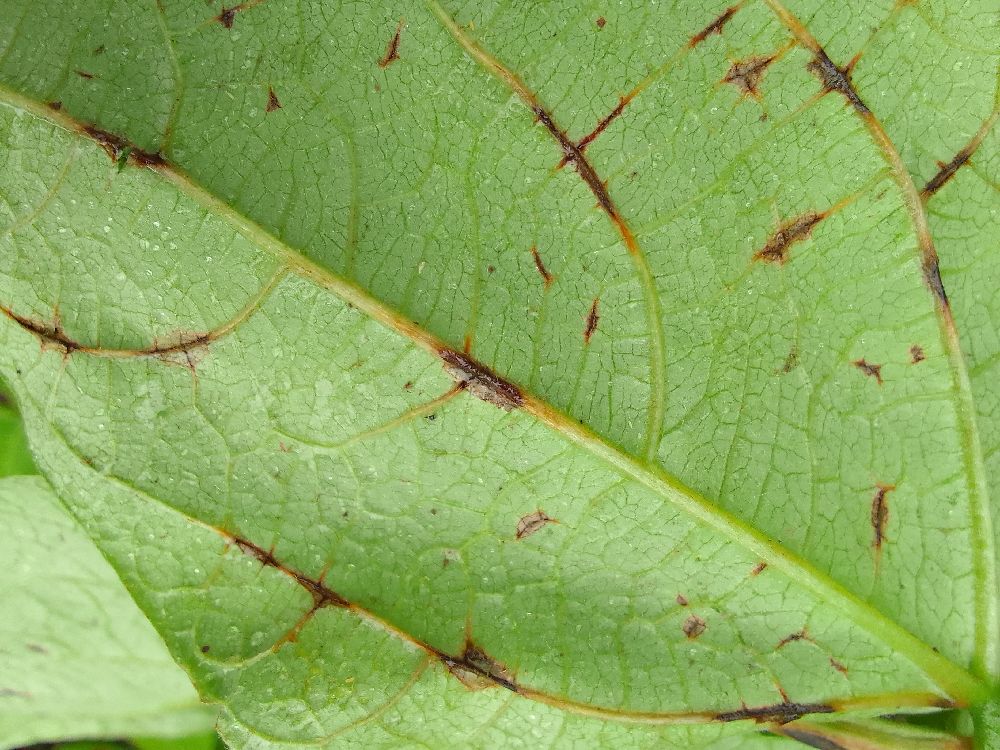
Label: anthracnose